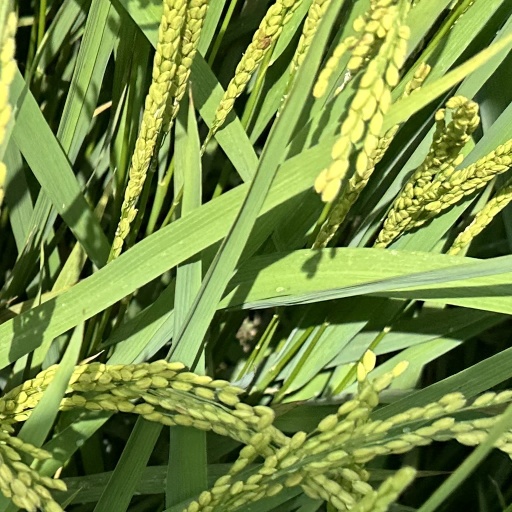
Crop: rice